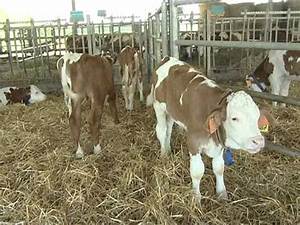
Label: mucca